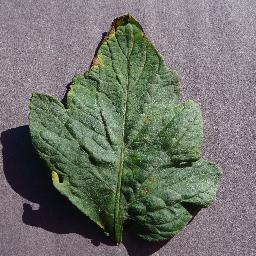
Label: Tomato___Target_Spot